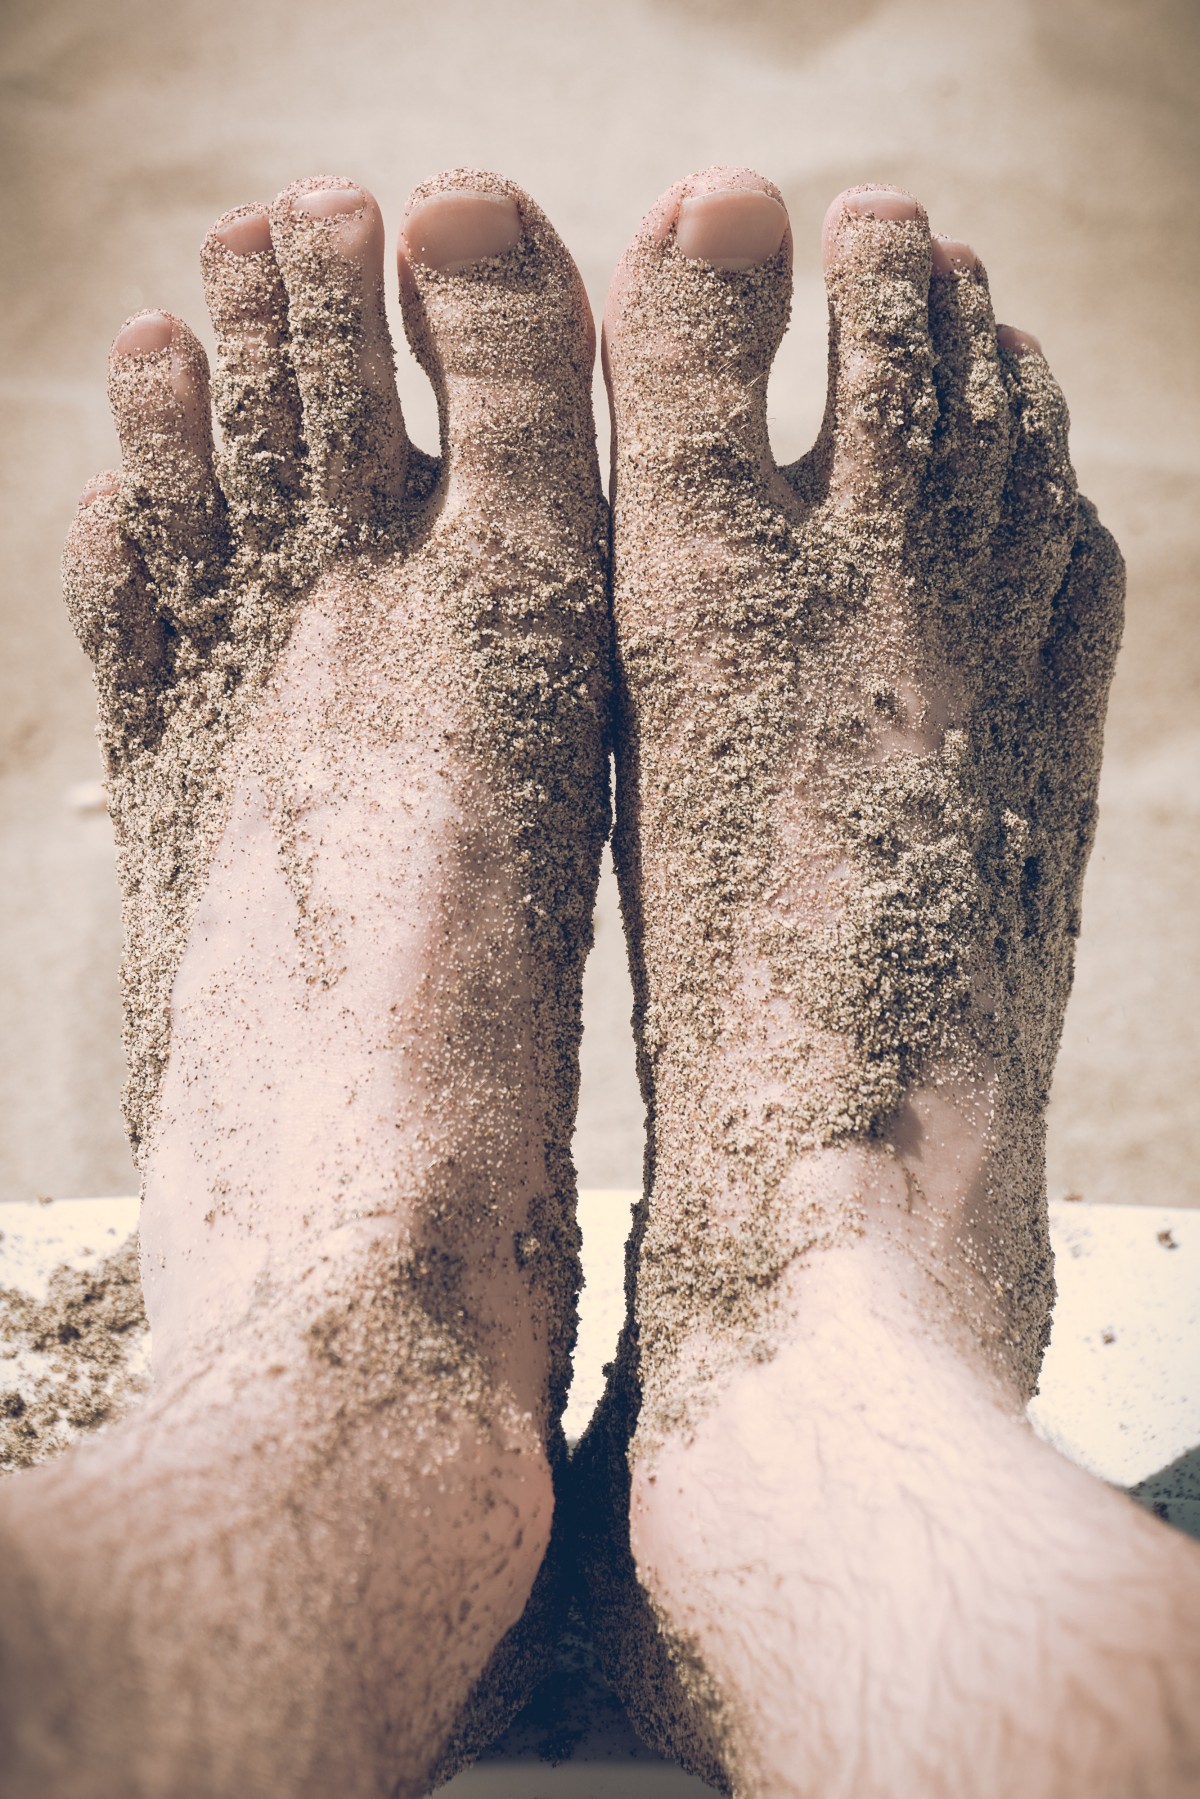
Tags: beach, sand, white, feet, leg, finger, spring, foot, close up, human body, footwear